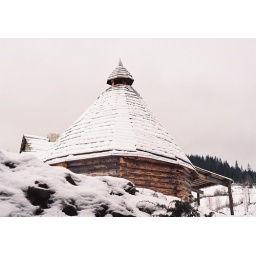
beneath the pink sky